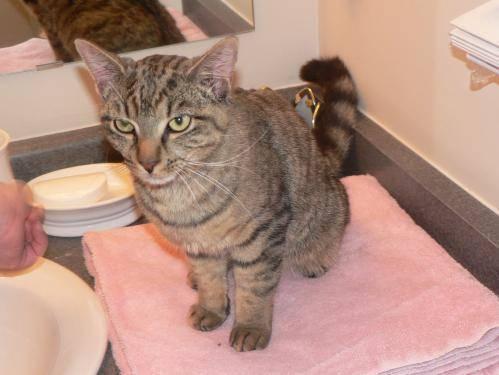
cat